Monsieur le Directeur

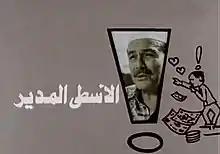
Film Poster

Monsieur le Directeur (translit: "Elosta El Modeer", aliases: "Handyman General Manager" or "The Engraver Manager") is a 1988 Egyptian drama film. it stars Salah Zulfikar and Laila Taher.